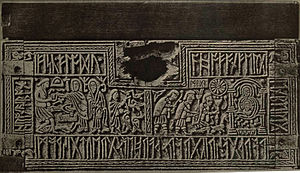
Franks Casket / Galleri
Franks Casket eller Auzon Casket er et relikvieskrin fremstillet af hvalben, og måler 23 x 18,5 x 1,5 cm. Skrinet er ristet med runer og anslås at være fremstillet ca. 700-850 e.Kr. Skrinet opbevares i dag på British Museum. Skrinet er et angelsaksiskt arbejde, og opkaldt efter Sir Augustus W. Franks, der donerede skrinet til British Museum, efter at have købt det i 1857. Skrinet blev fundet i Auzon i nærheden af Clermont-Ferrand i Frankrig. Ved det oprindelige fund var skrinet uden den højre kortside. Den højre side blev dog fundet i 1890 i Italien, hvor den nu opbevares på Museum Bargello i Firenze.